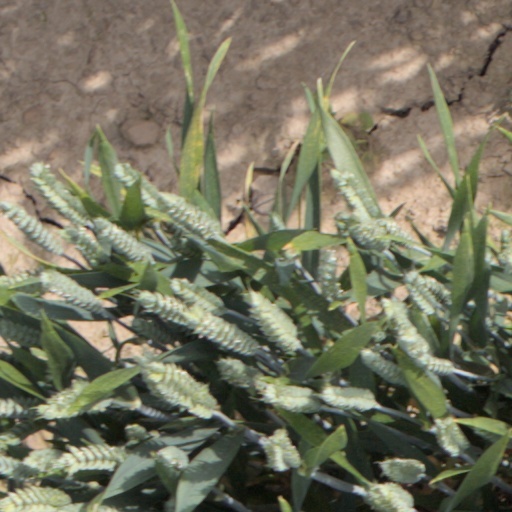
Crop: wheat